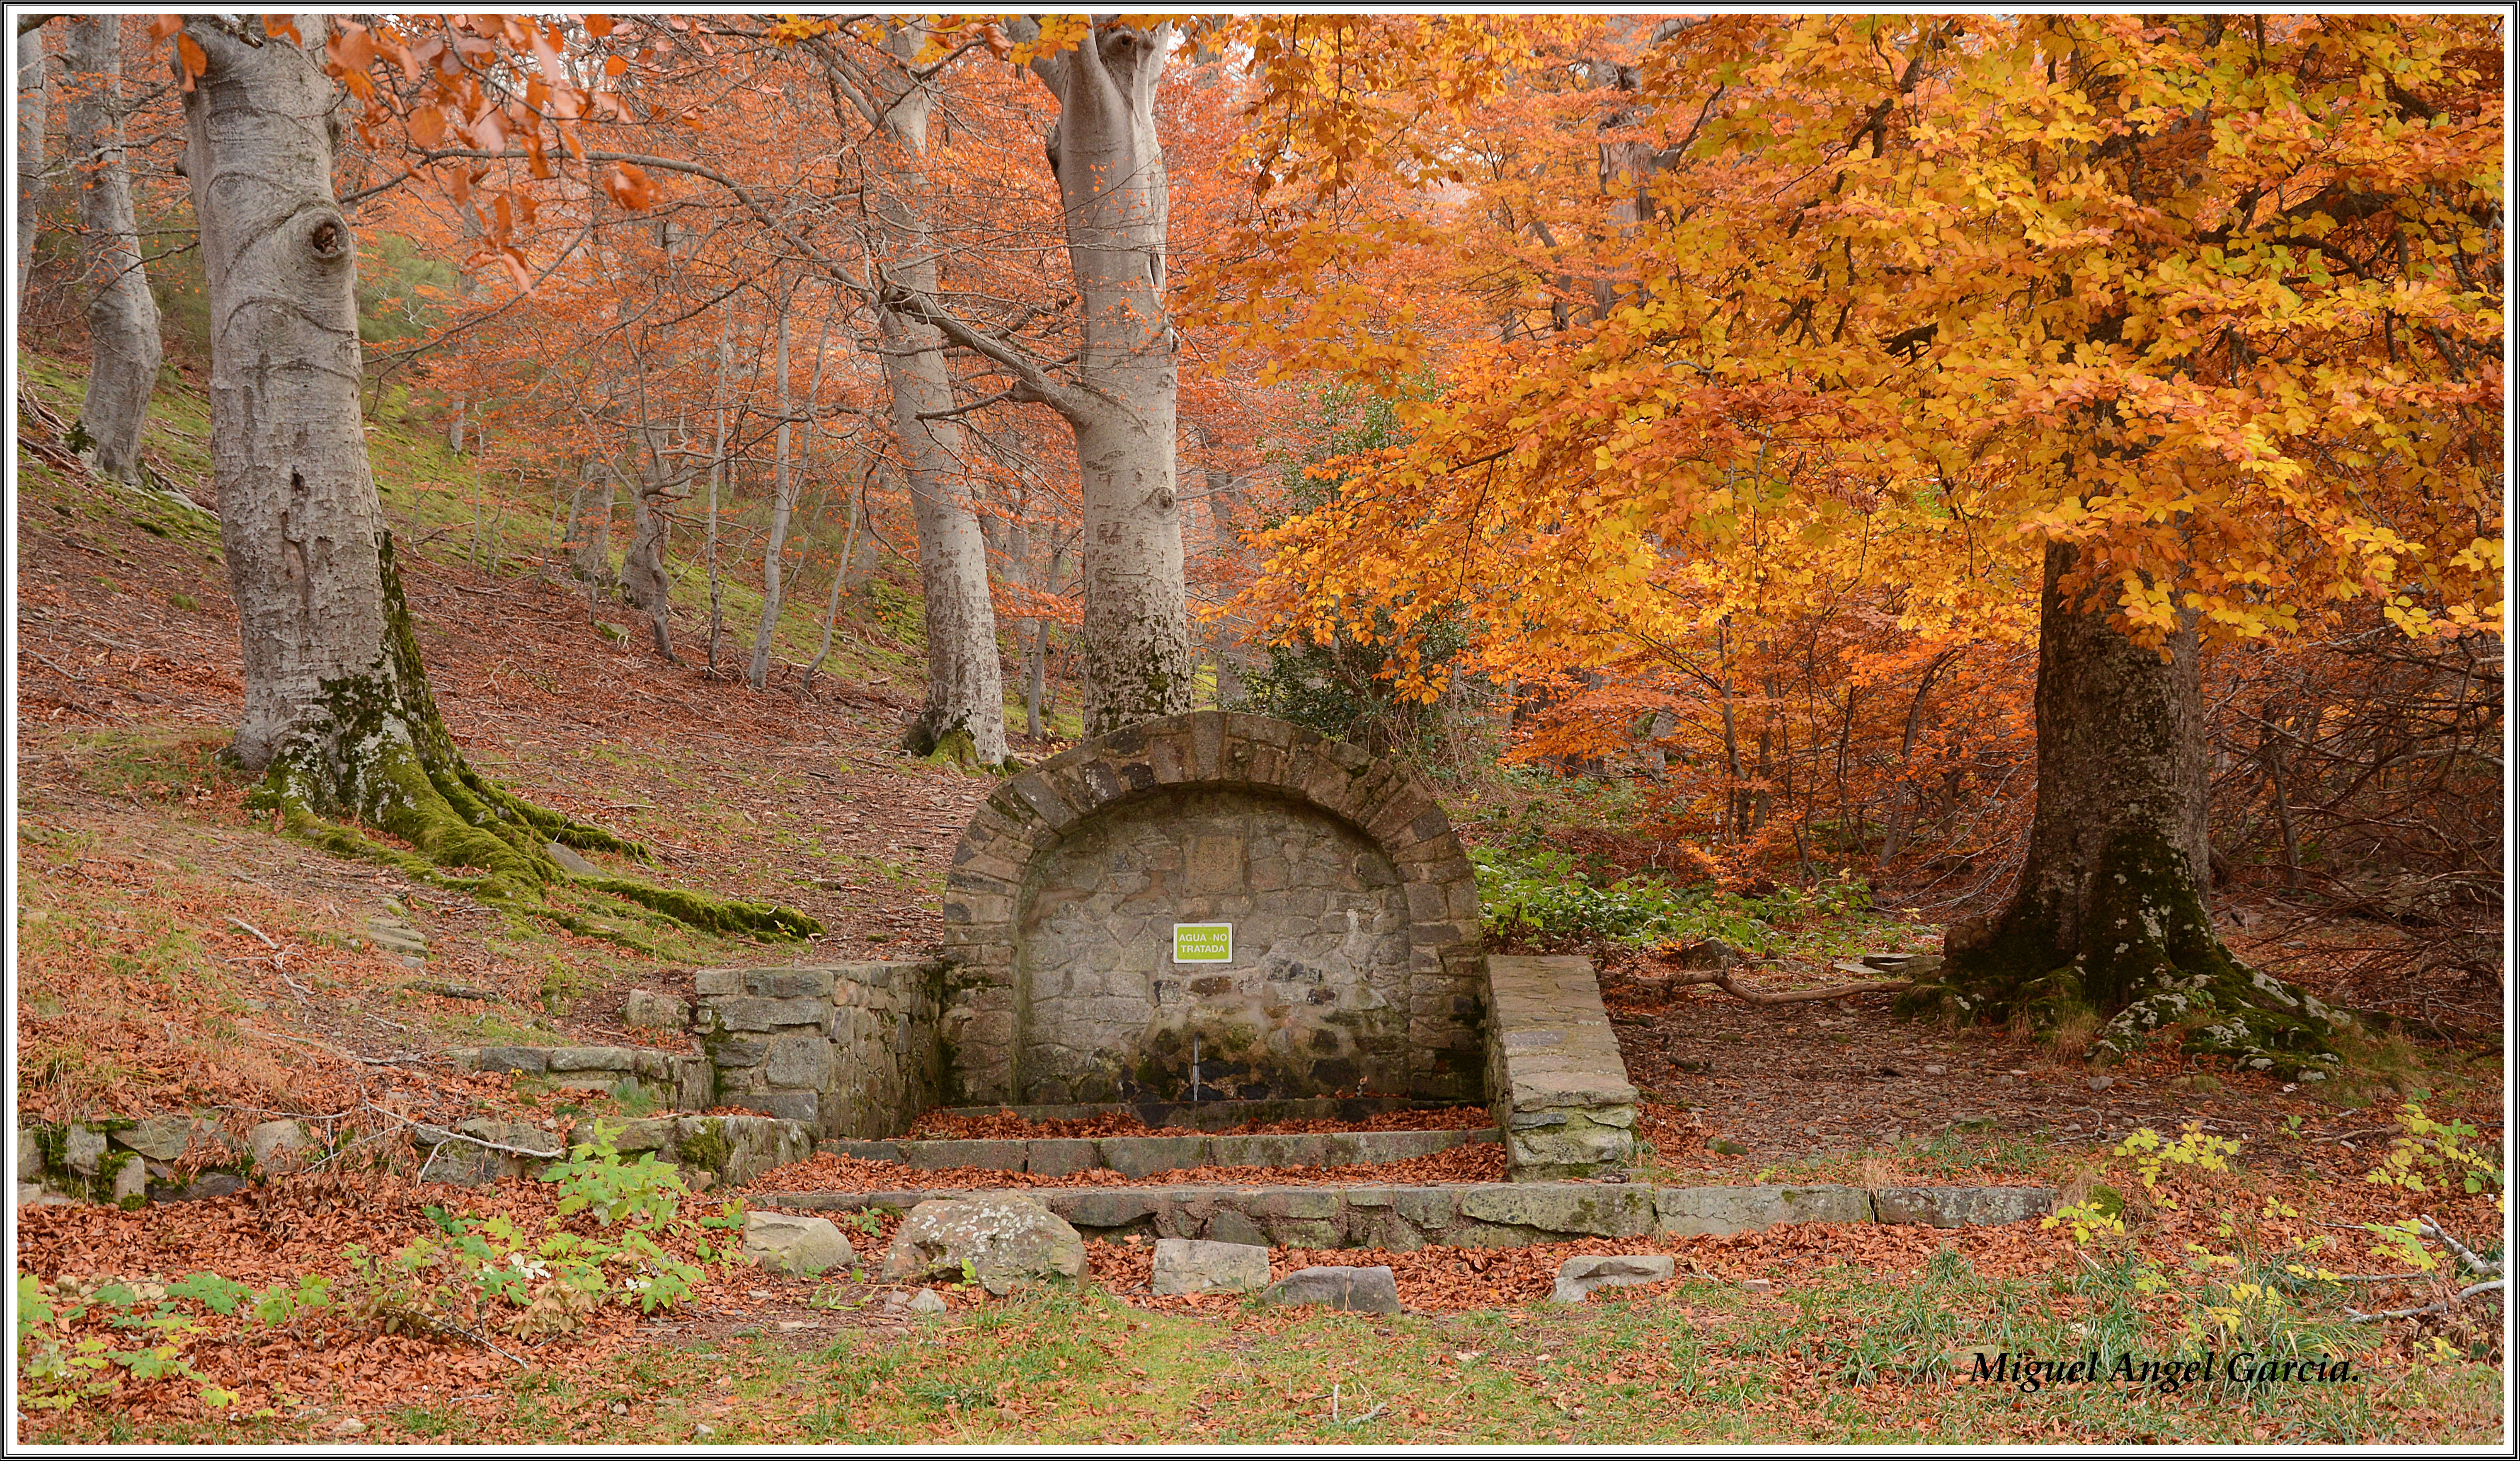
tree, forest, leaf, autumn, season, deciduous, elmoncayo, woodland